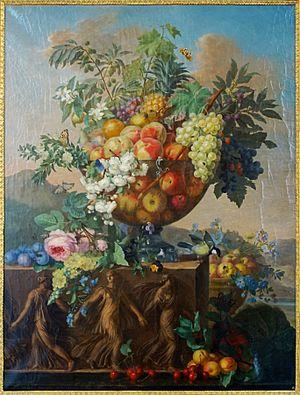
Coupe de fleurs et de fruits, au palais des beaux-arts de Lille.
Jean-François Bony, né à Givors le 24 février 1754 et mort à Paris en 1825, est un peintre français.